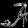
Label: Sandal